Minstrelsy of the Scottish Border

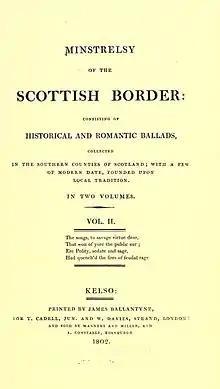
The title-page of volume 2 of the first edition

The first edition, printed by James Ballantyne and published by Cadell and Davies, appeared in two volumes in January 1802. The print-run was 800 copies and the price for most copies 18 shillings. It included 53 ballads. That edition took only six months to sell out, but a second one, with additions to all three categories bringing it up to 87 ballads, was published in three volumes by Longman and Rees in May 1803, priced at £1 11"s". 6"d". This time there were 1000 copies of the first two volumes, and 1500 of the third volume, containing the "Imitations of Ancient Ballads". A third edition was published in 1806 and a fourth in 1810, each adding a few more ballads. The fifth edition, in 1812, added one more, bringing the final tally to 96 ballads, of which 43 had never before appeared in print. A second issue of this edition, published in 1830, added two substantial new essays by Scott. In 1833, following Scott's death, Lockhart produced another edition which included the music of nine of the ballads, making it the first collection to do such a thing. In 1837, he reported that there had been numerous American editions. T. F. Henderson's edition, first published in 1902, remained the reference edition of this work until the appearance in 2017 of Edinburgh University Press's three-volume "Minstrelsy of the Scottish Border", edited by Sigrid Rieuwerts.